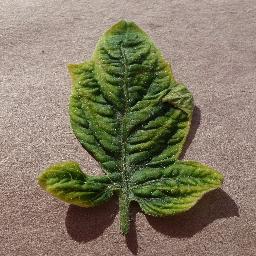
Label: Tomato___Tomato_Yellow_Leaf_Curl_Virus